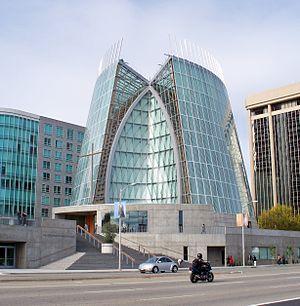
Cette page présente la liste des cathédrales situées aux États-Unis.